KK Krka

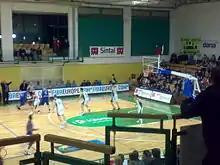
Eurochallenge game

Aleksandar Džikić was confirmed as head coach for the 2010–11 season. He got a new assistant coach for help, Aleksander Sekulić. Krka qualified for Adriatic League and decided to compete in the third-rank European league called FIBA EuroChallenge. The season started with a win in the Slovenian Supercup, beating Olimpija in Maribor. Krka qualified for Adriatic League Final 4, where they lost against Olimpija in the semifinals. They also made it to the EuroChallenge Final 4 where they won the club's first European trophy, beating Oostende in the semifinal and Lokomotiv-Kuban in the final. They finished the Slovenian League in first place with one loss. In the semifinals Krka defeated Zlatorog Laško 2–0. The successful season ended on 11 June when Krka won the Slovenian League after beating Olimpija 3–2 in the final, thus winning their fourth national title and the second in a row.